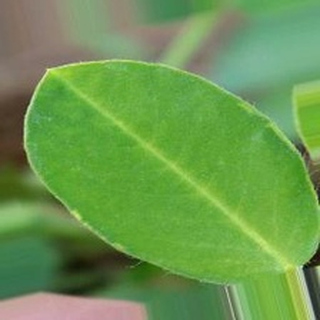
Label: healthy_groundnut